The Cat in the Hat

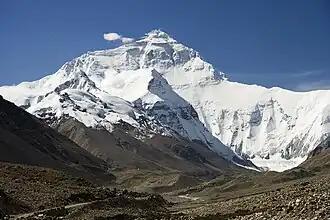
According to Geisel, one of the stories he pitched before "The Cat in the Hat" involved scaling Mount Everest.

Geisel gave two conflicting, partly fictionalized accounts of the book's creation in two articles, "How Orlo Got His Book" in "The New York Times Book Review" and "My Hassle with the First Grade Language" in the "Chicago Tribune", both published on November 17, 1957. In "My Hassle with the First Grade Language", he wrote about his proposal to a "distinguished schoolbook publisher" to write a book for young children about "scaling the peaks of Everest at 60 degrees below". The publisher was intrigued but informed him that, because of the word list, "you can't use the word "scaling". You can't use the word "peaks". You can't use "Everest". You can't use "60". You can't use "degrees". You can't..." Geisel gave a similar account to Robert Cahn for an article in the July 6, 1957, edition of "The Saturday Evening Post". In "My Hassle With the First Grade Language", he also told a story of the "three excruciatingly painful weeks" in which he worked on a story about a King Cat and a Queen Cat. However, "queen" was not on the word list, nor did his first grade nephew, Norval, recognize it. So Geisel returned to the work, but could then think only of words that started with the letter "q", which did not appear in any word on the list. He then had a similar fascination with the letter "z", which also did not appear in any word on the list. When he did finally finish the book and showed it to his nephew, Norval had already graduated from the first grade and was learning calculus. Philip Nel notes, in his dissection of the article, that Norval was Geisel's invention. Geisel's niece, Peggy Owens, did have a son, but he was only a one-year-old when the article was published.